Savile Row tailoring

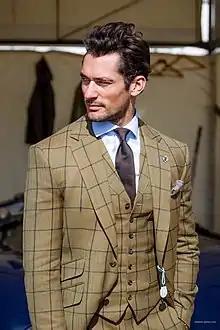
The model David Gandy wearing a bespoke suit by Henry Poole & Co (2014)

Savile Row tailoring is men and women's bespoke tailoring that takes place on Savile Row and neighbouring streets in Mayfair, Central London. In 1846, Henry Poole, credited as being the "Founder of Savile Row", opened an entrance to his tailoring premises at No. 32 Savile Row. The term "bespoke" is understood to have originated in Savile Row when cloth for a suit was said to "be spoken for" by individual customers. The short street has been termed the "golden mile of tailoring", where customers have included Charles III, Winston Churchill, Lord Nelson, Napoleon III, Muhammad Ali Jinnah, Laurence Olivier and Duke Ellington.